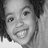
Emotion: happy